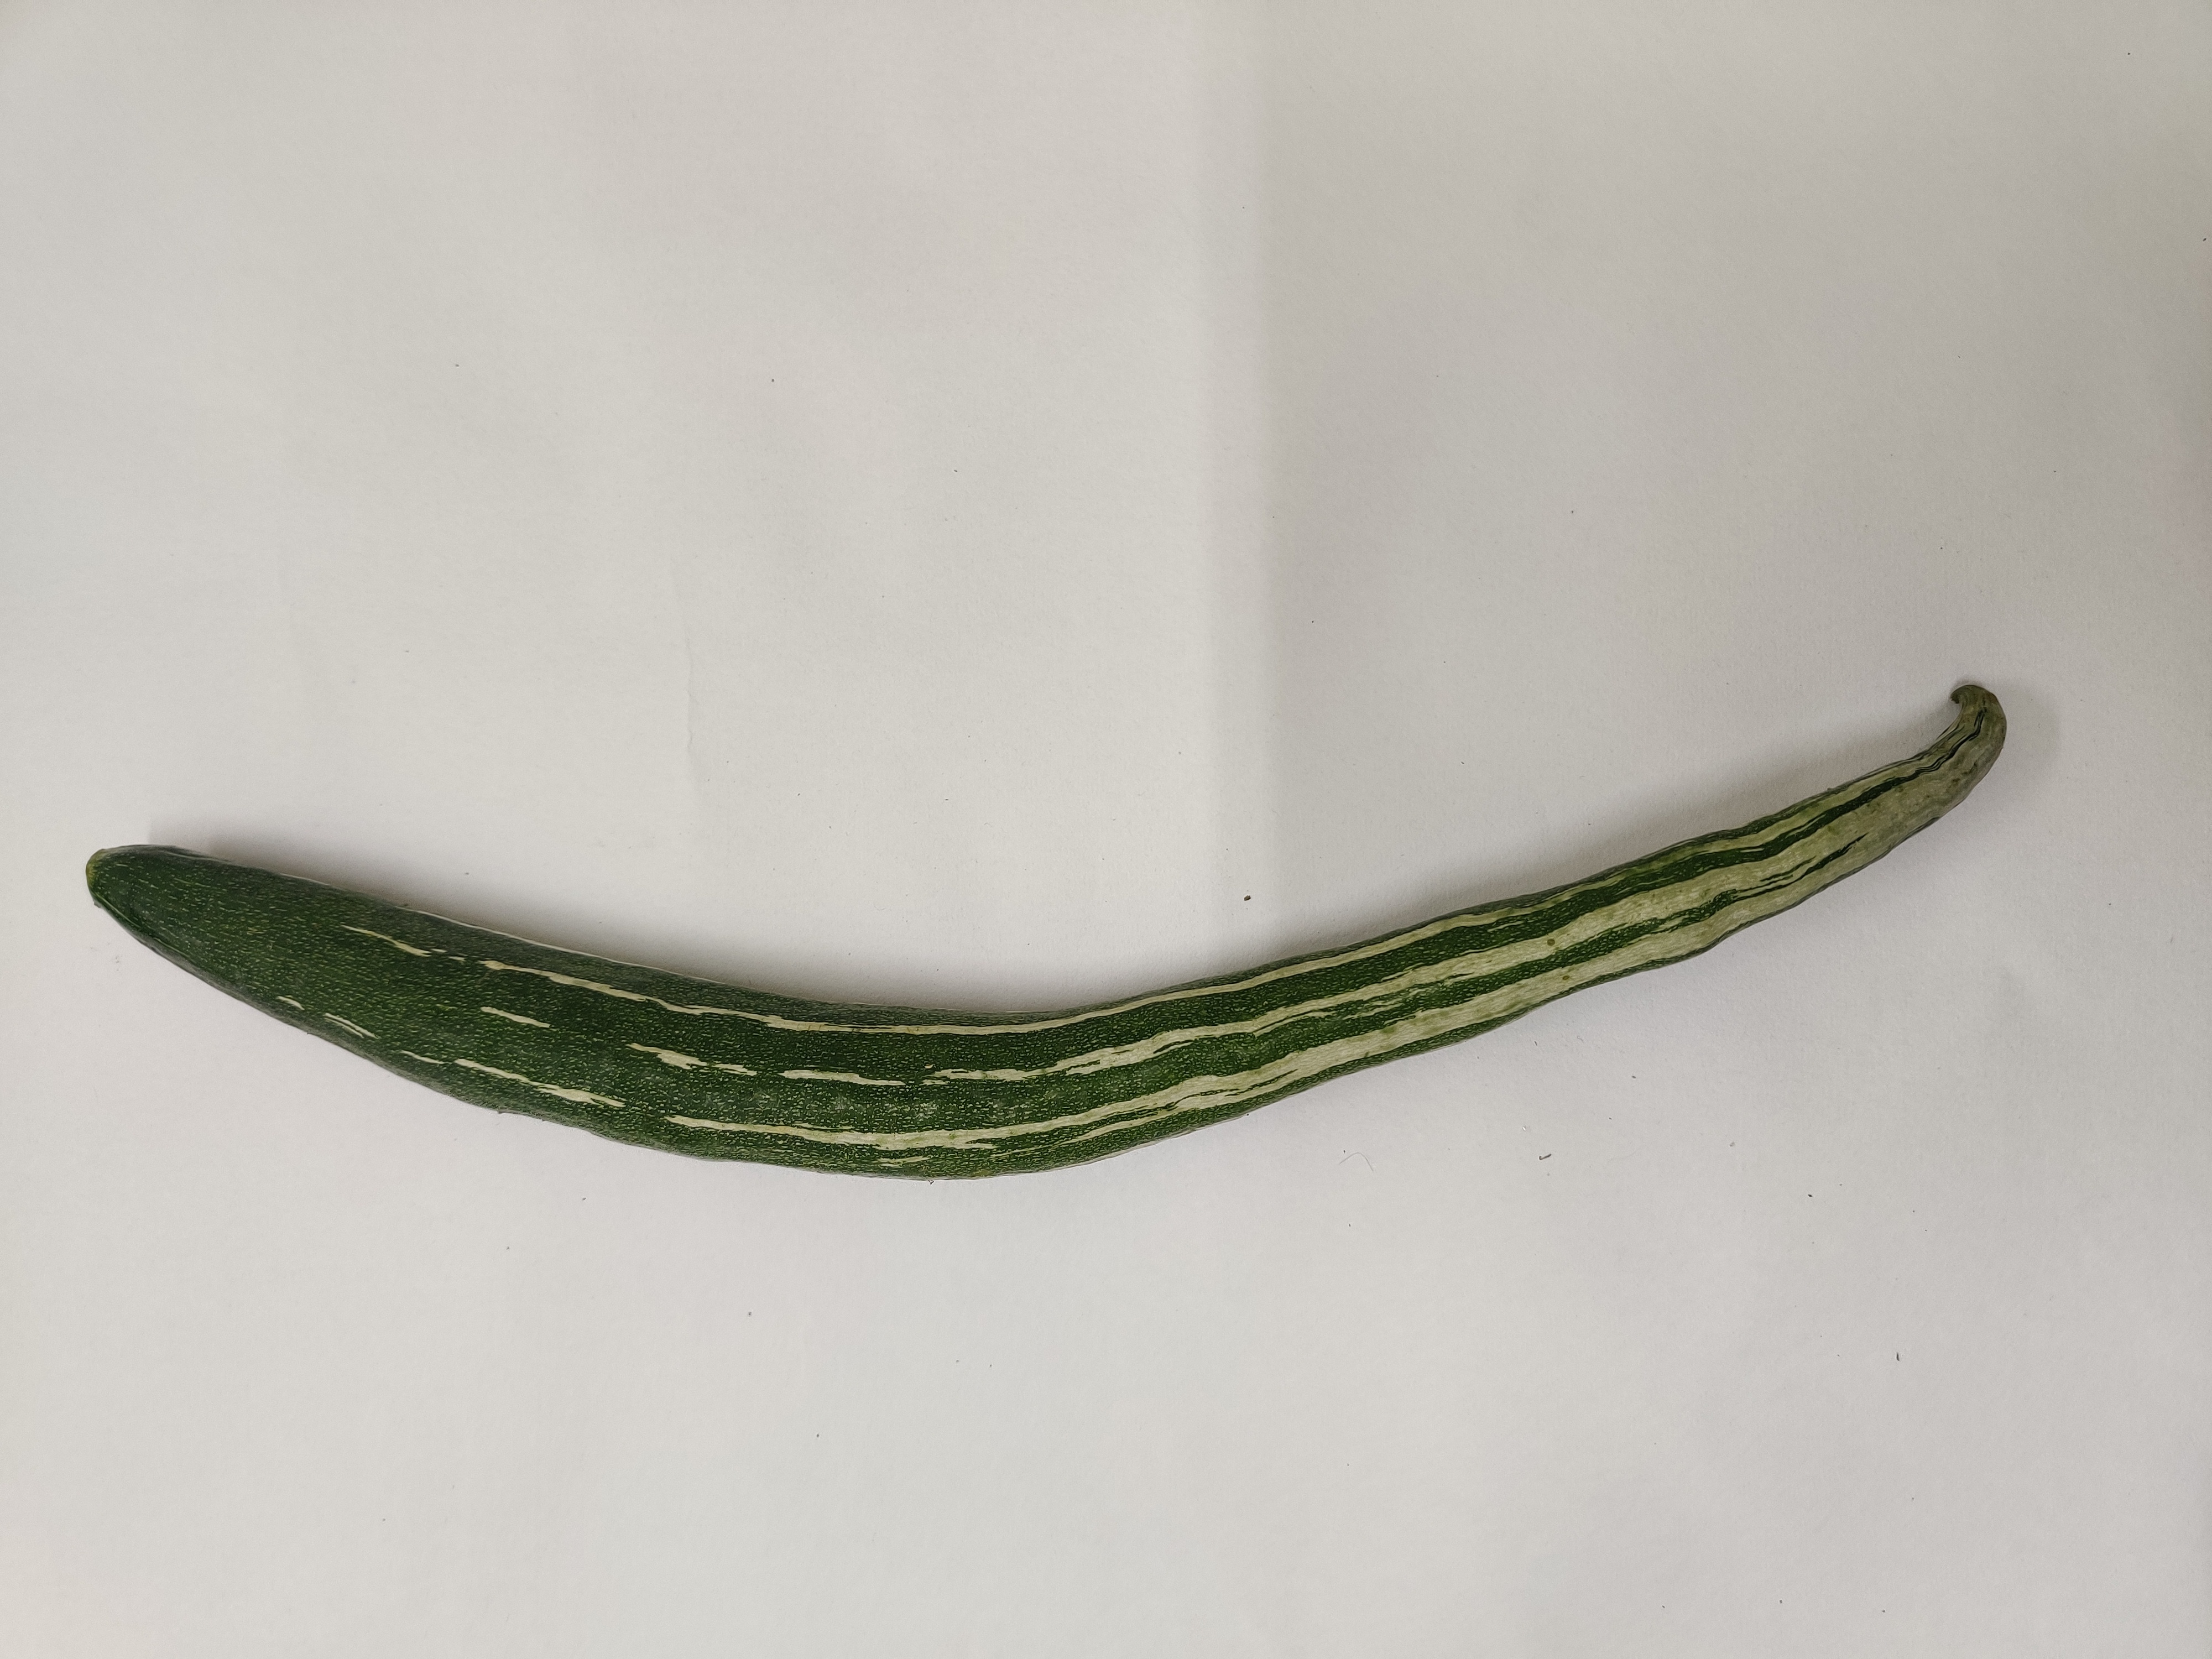
Crop: Snake Gourd
Condition: Fresh